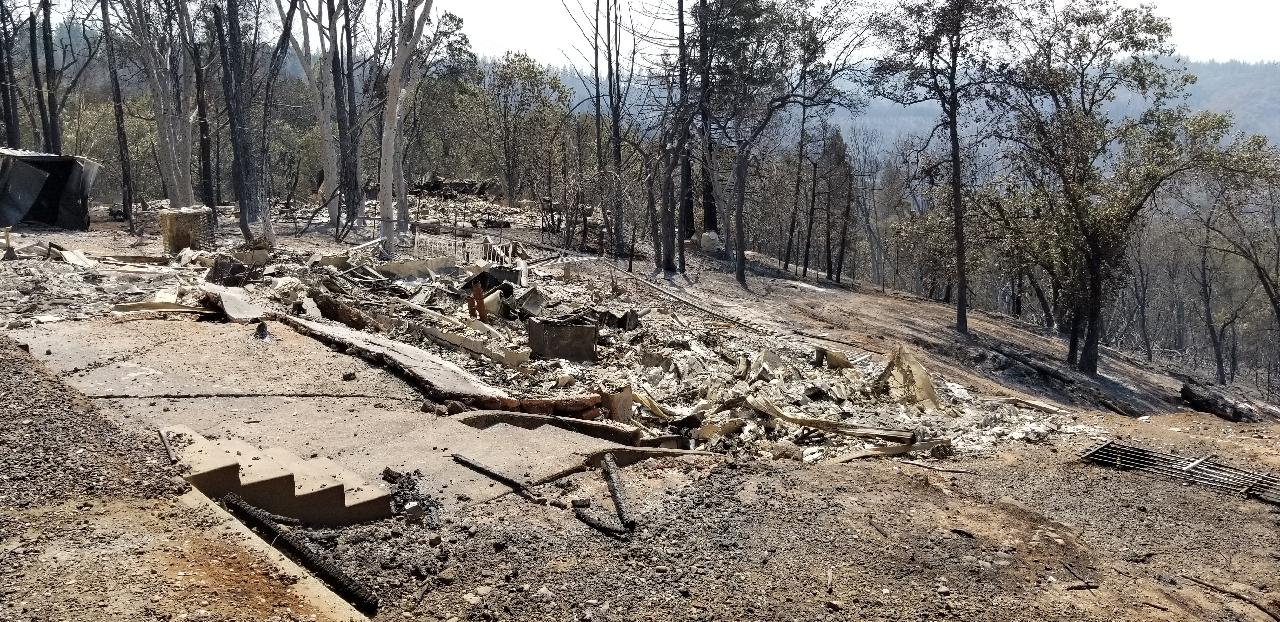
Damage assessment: destroyed